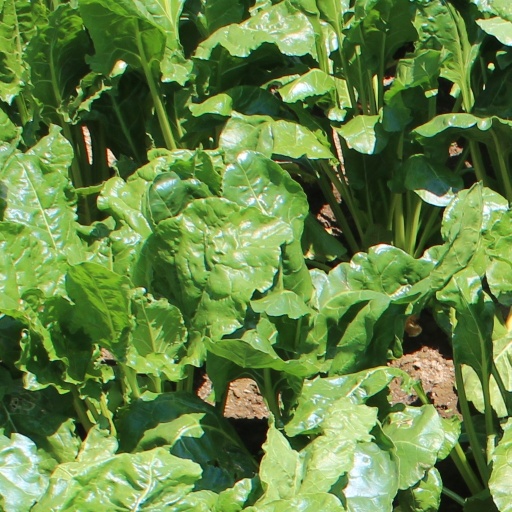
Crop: sugar beet